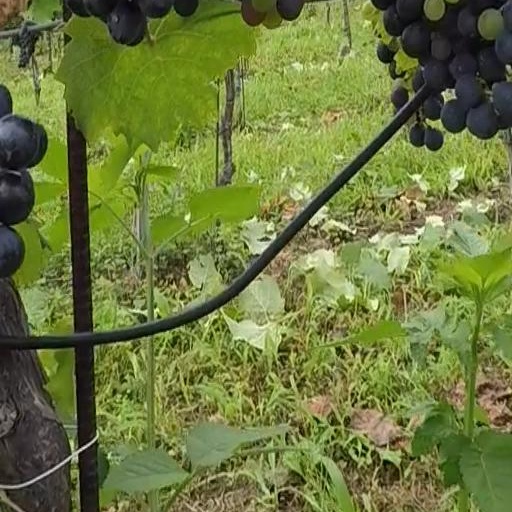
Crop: grape